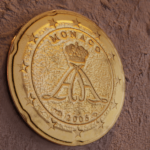
Coin value: 20cents
Country: mo
Edition: 2006